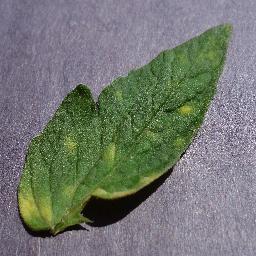
Label: Tomato___Leaf_Mold